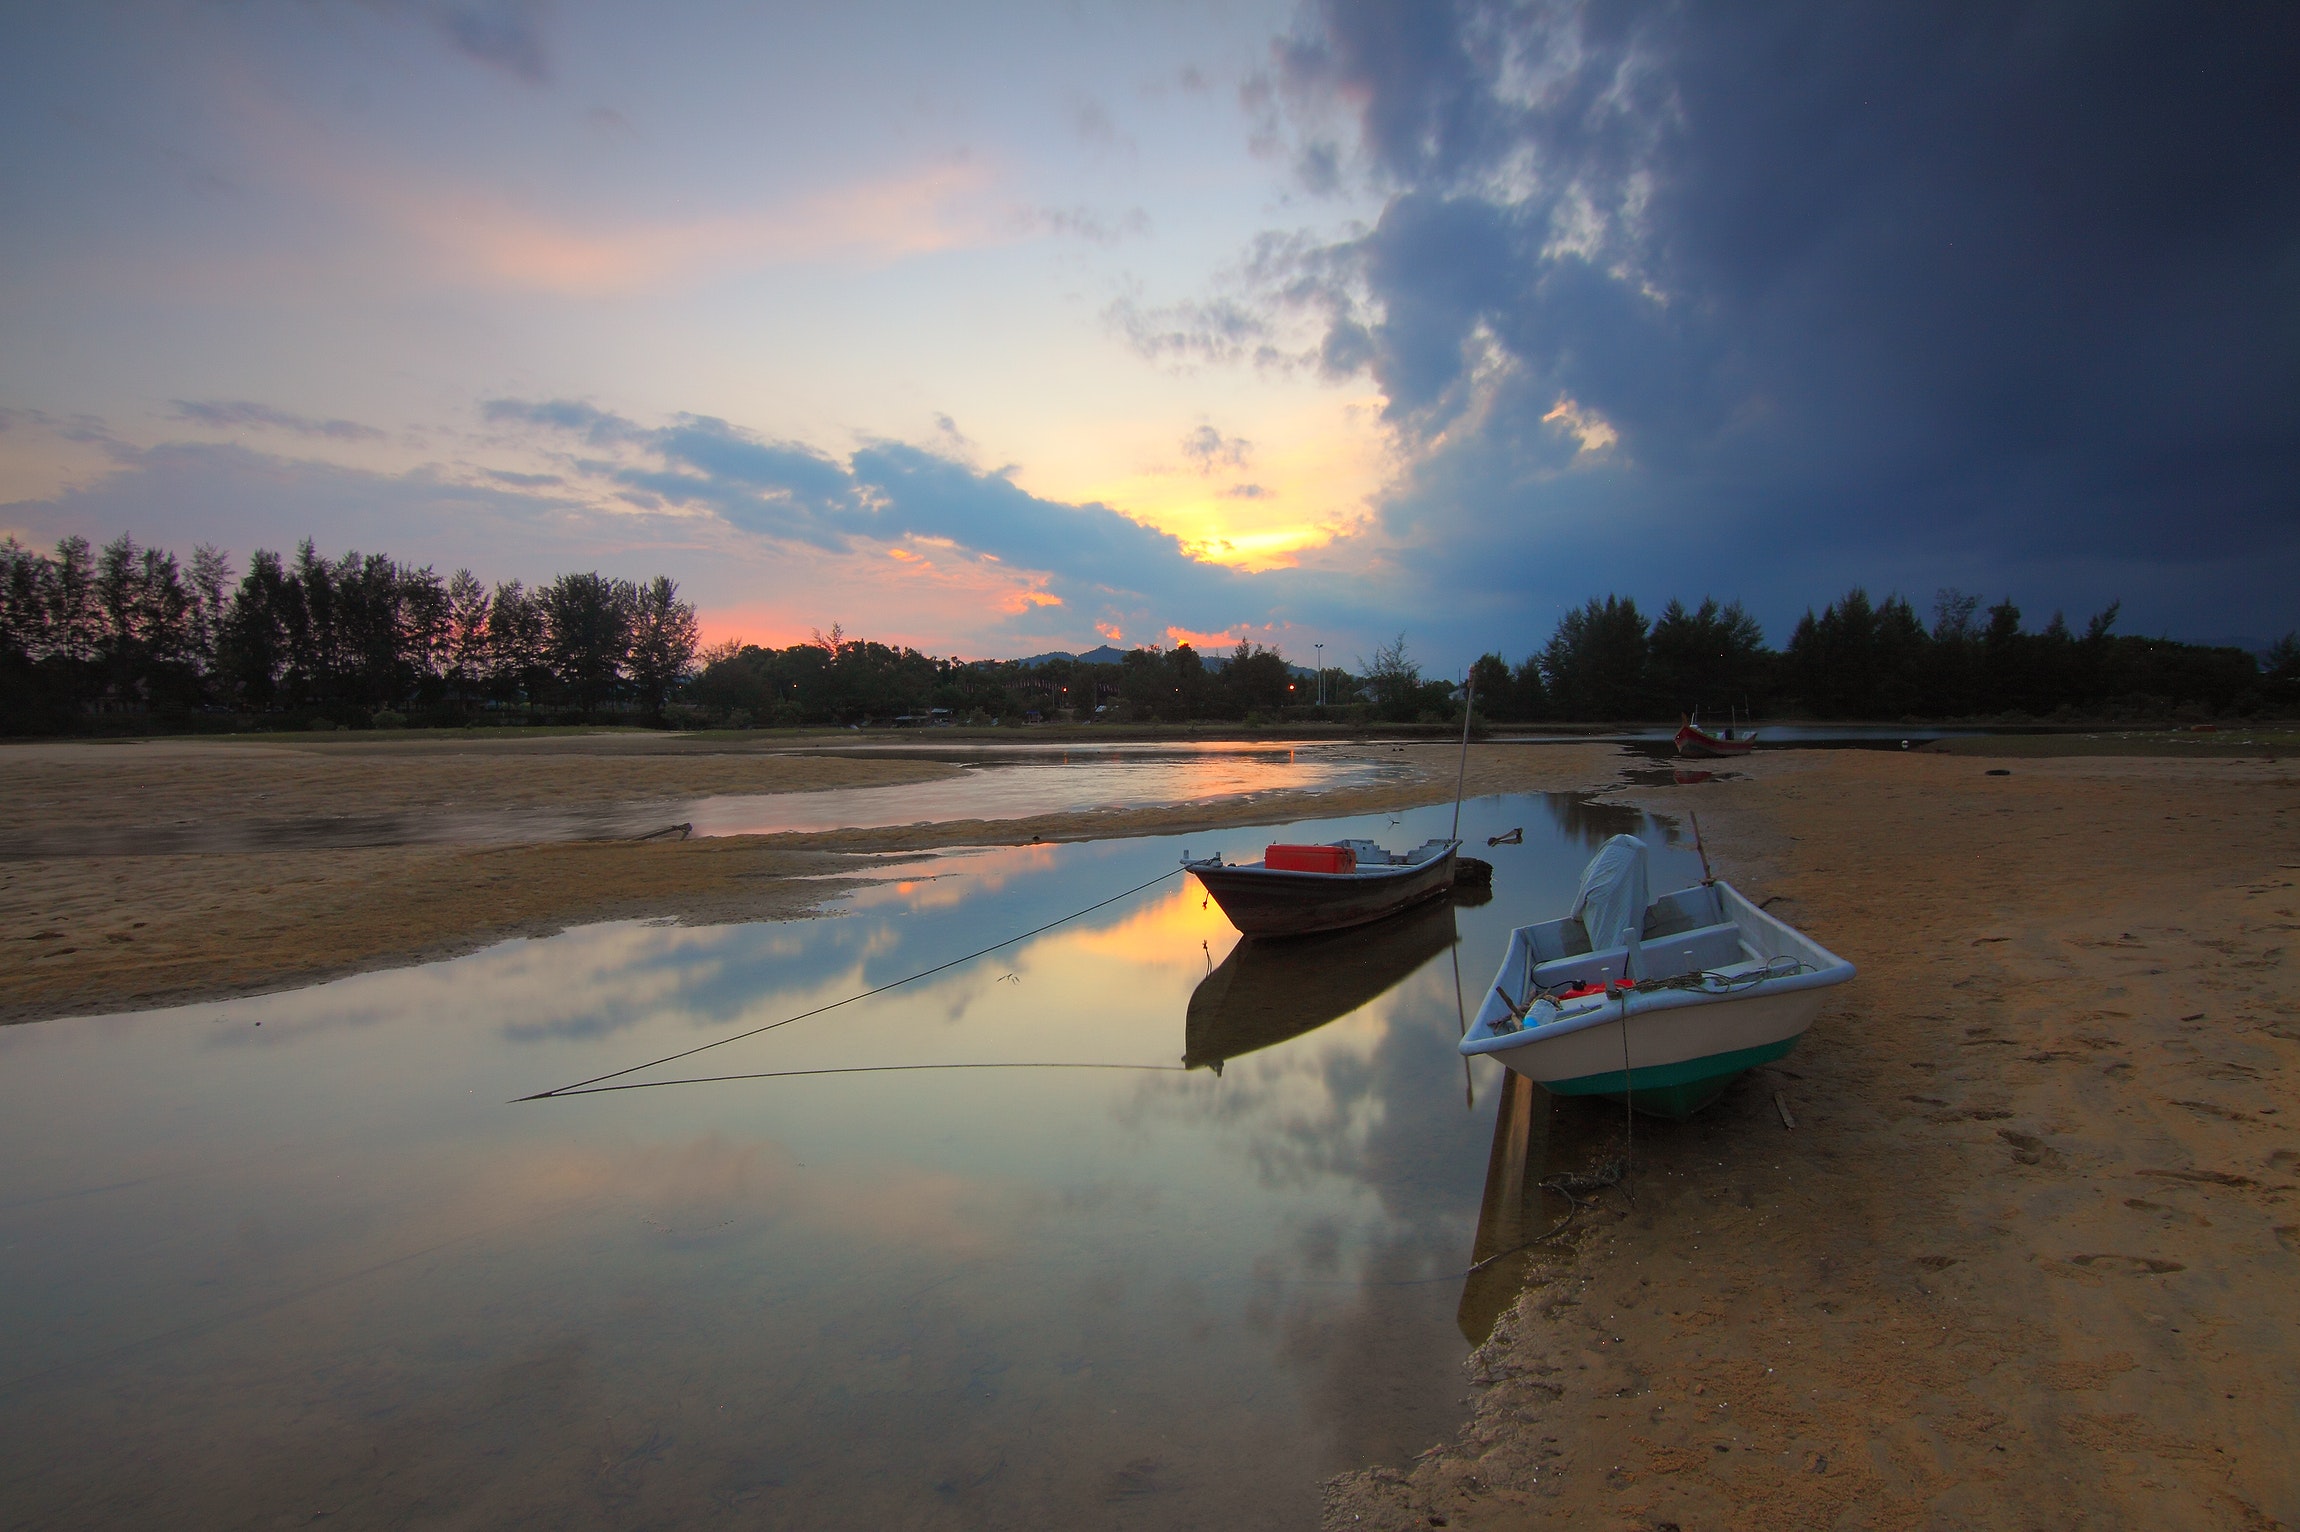
sky, water, cloud, reflection, evening, vehicle, calm, dusk, sunset, boat, dawn, river, horizon, water transportation, sea, lake, ocean, boating, inlet, sunrise, watercraft, coast